Describe the emotion expressed in this image:  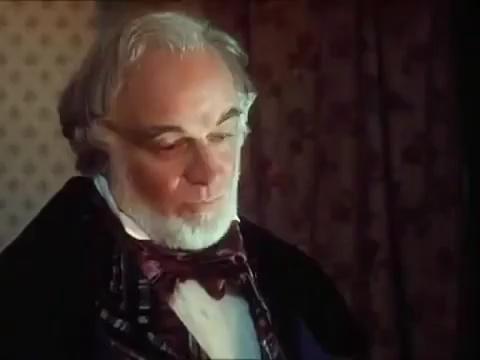
This person displays Suffering, valence and arousal with high intensity.